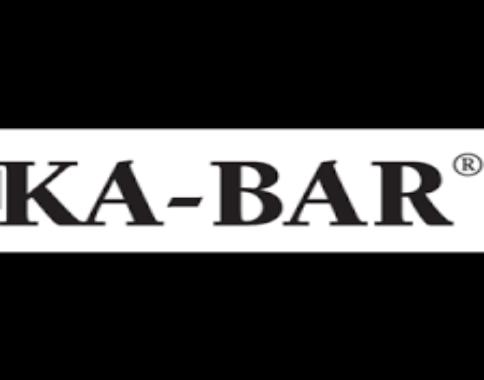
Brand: ka-bar
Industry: Others